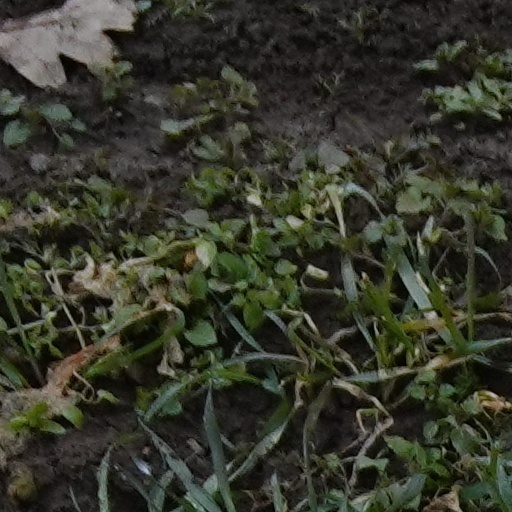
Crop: wheat